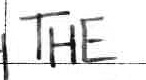
Label: the